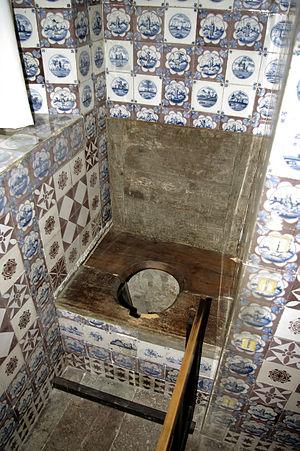
On nomme faïence de Delft ou bleu de Delft la production des manufactures néerlandaises dont la plupart étaient installées dans la région de Delft à partir du XVIIᵉ siècle.
On nomme carreaux de Delft les carreaux de faïence produits dans la ville de Delft à partir du XVIIᵉ siècle. Par extension, on nomme également ainsi l'ensemble des carreaux fabriqués aux Pays-Bas, que ce soit en Frise, à Utrecht, ou à Rotterdam, voire dans le nord de la France, en Belgique, et en Angleterre.